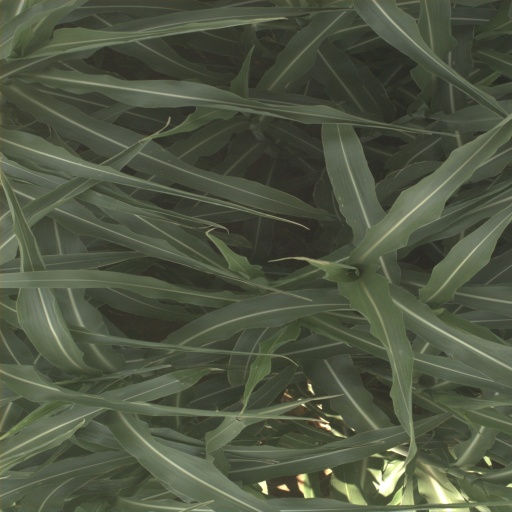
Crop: sorghum